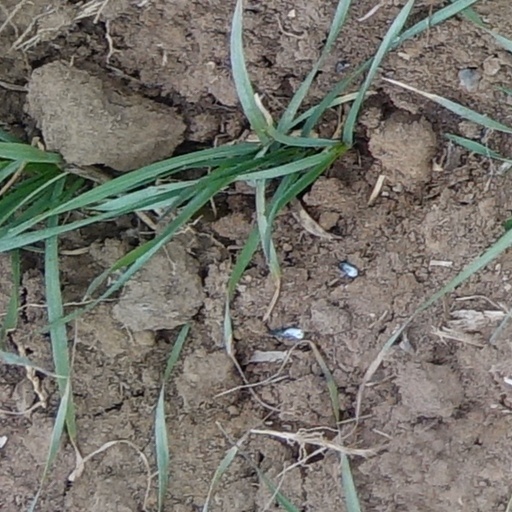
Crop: wheat